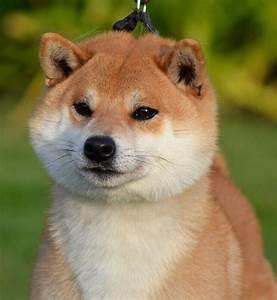
dog